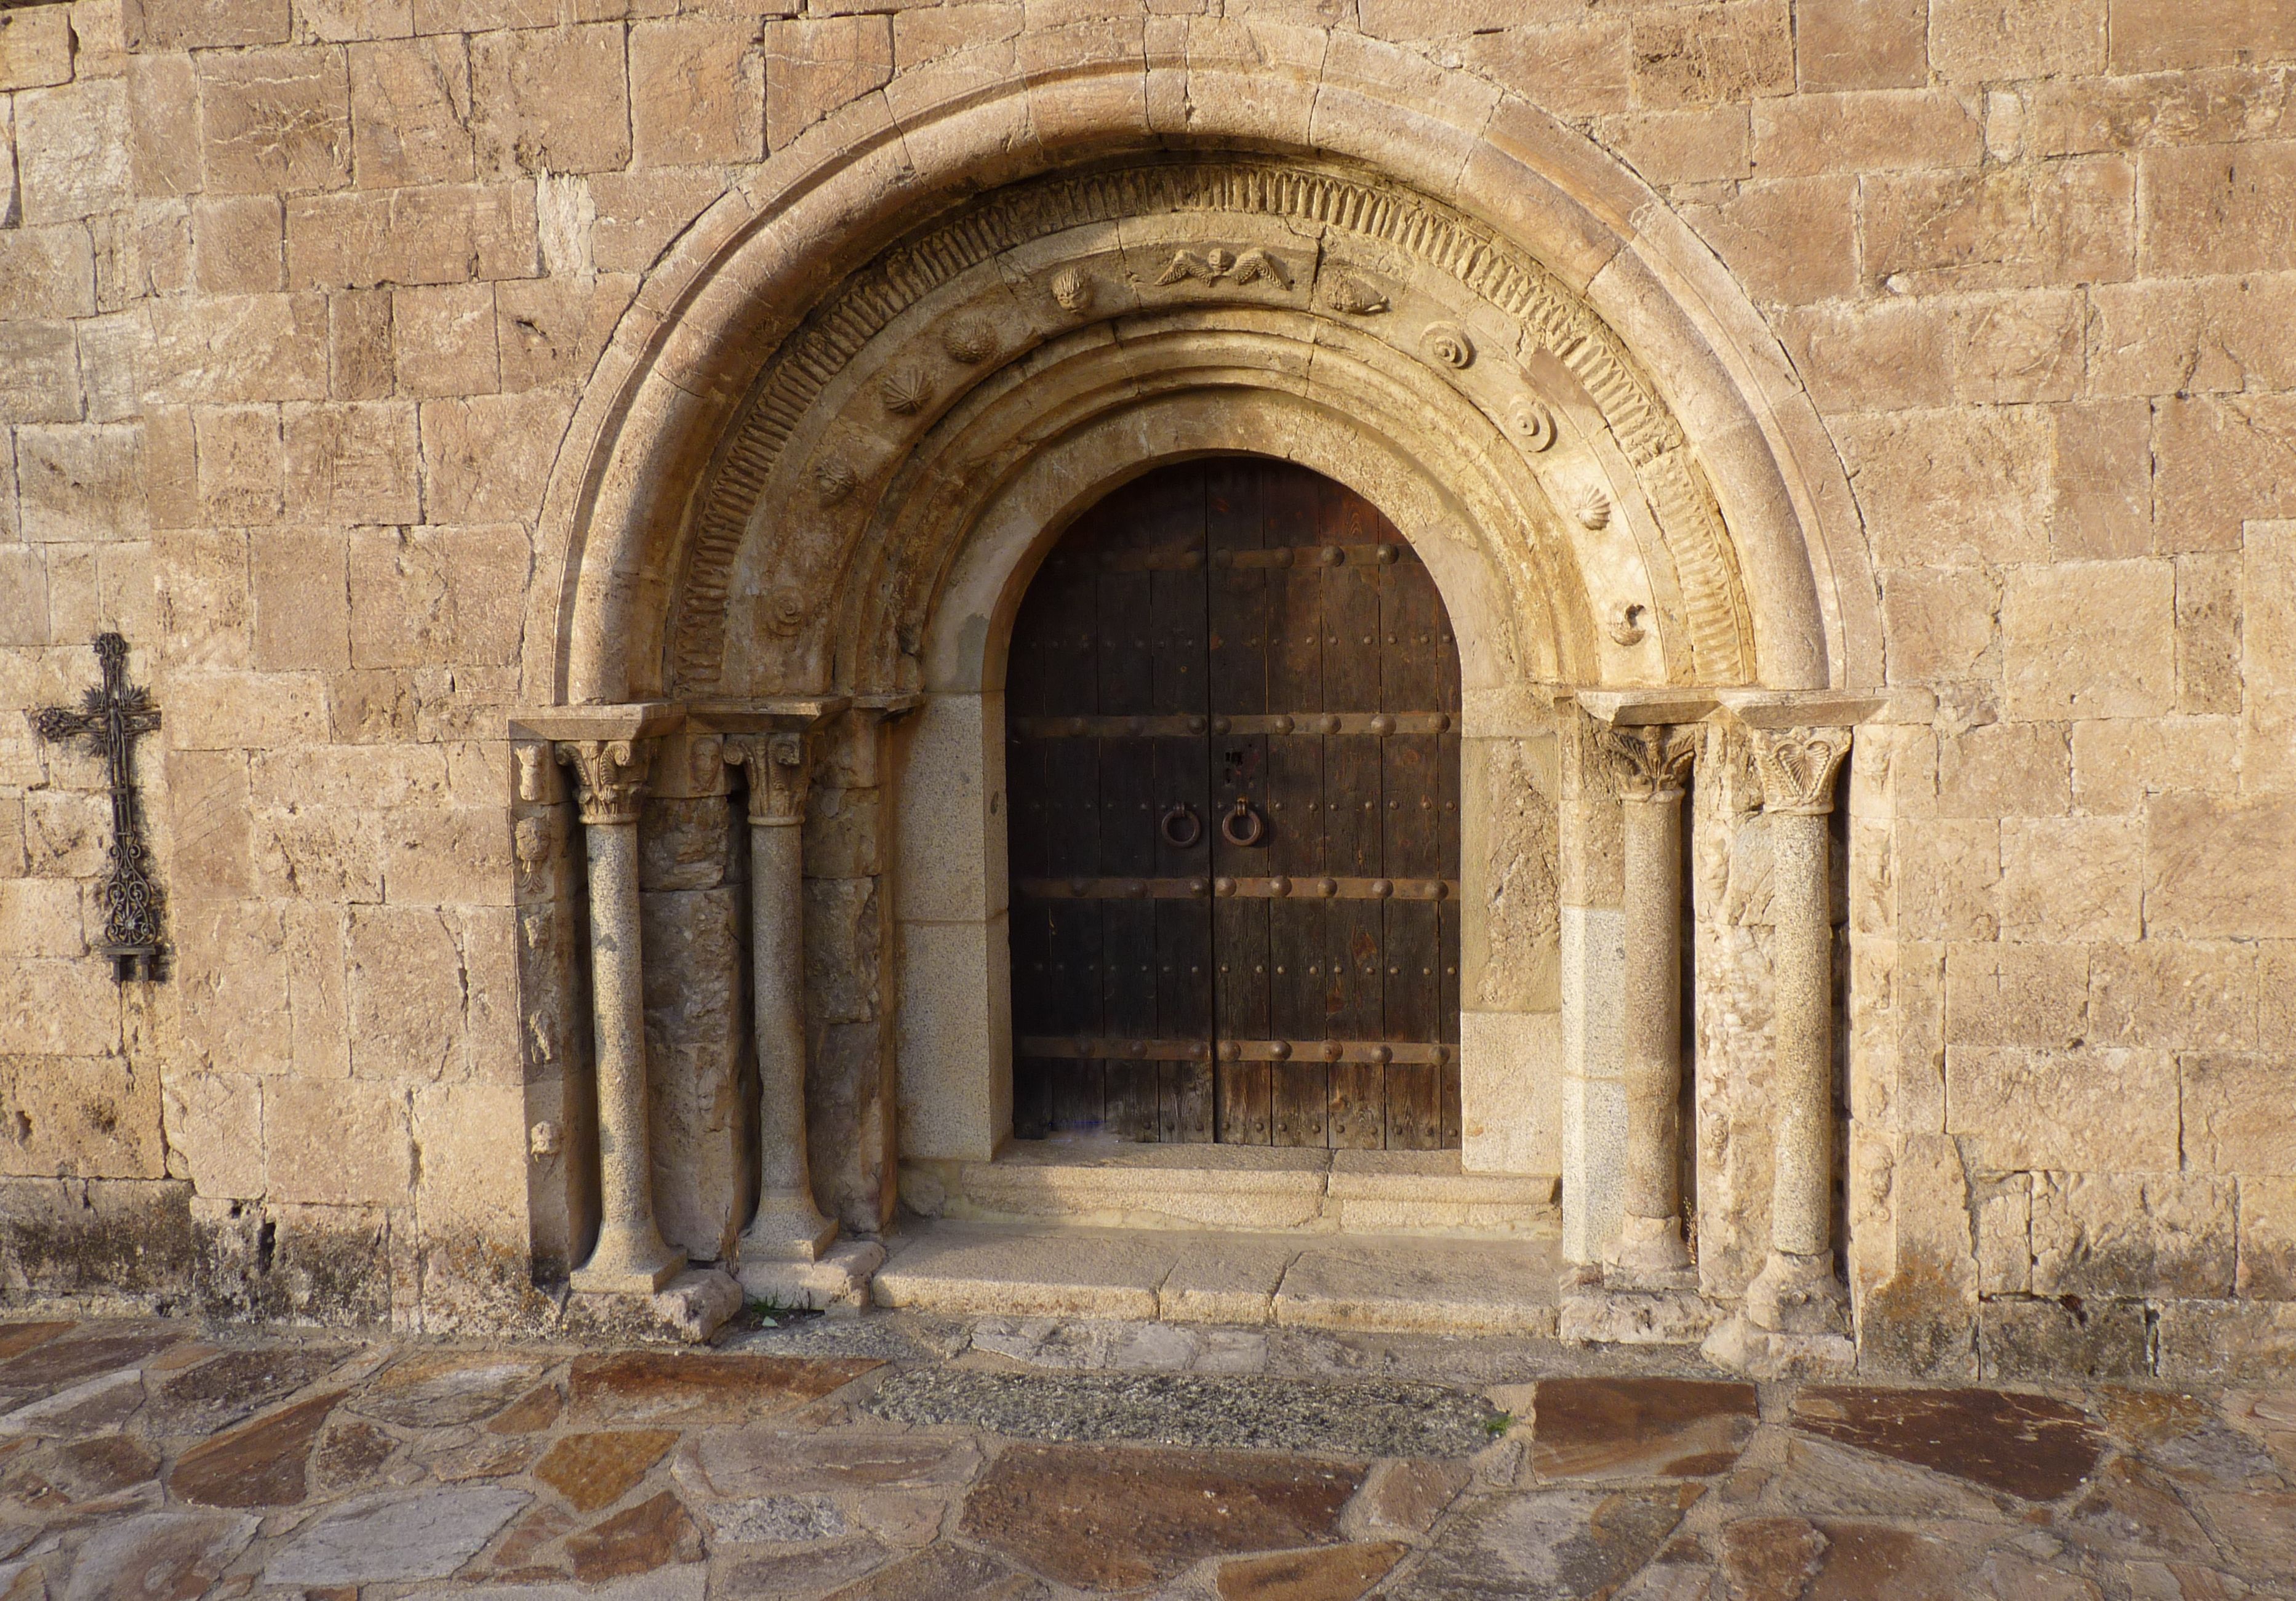
architecture, structure, building, france, arch, religion, church, chapel, fortification, door, place of worship, south, catholic, temple, ruins, monastery, catalonia, history, arcade, abbey, heritage, former, crypt, old village, southern france, ancient history, ancient roman architecture, caravanserai, romanesque chapel